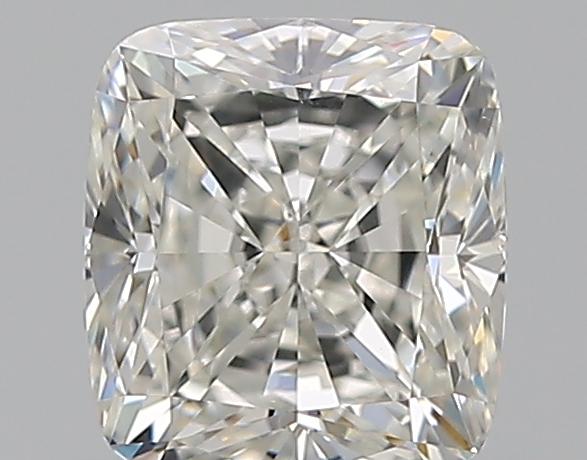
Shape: cushion
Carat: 0.91
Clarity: VS2
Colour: H
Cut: VG
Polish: EX
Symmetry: EX
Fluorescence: N
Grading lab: GIA
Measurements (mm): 5.57 x 5.05 x 3.62